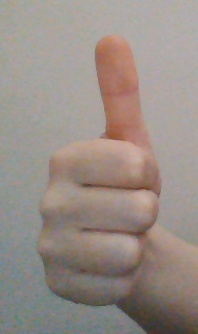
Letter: aleff